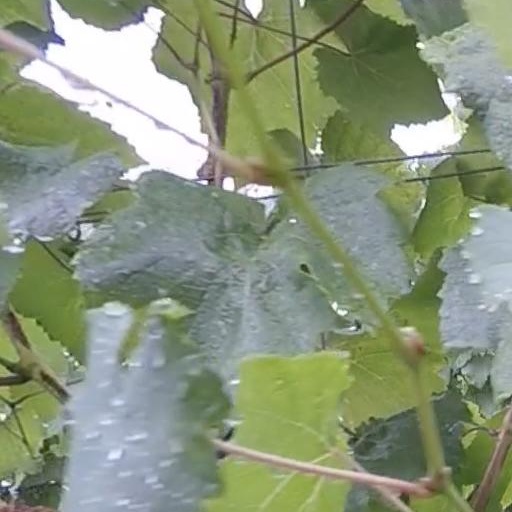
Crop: grape